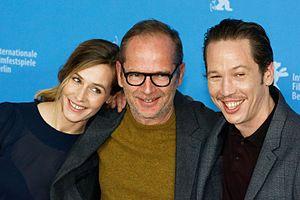
Django est un film biographique français coécrit, coproduit et réalisé par Étienne Comar, sorti en 2017.